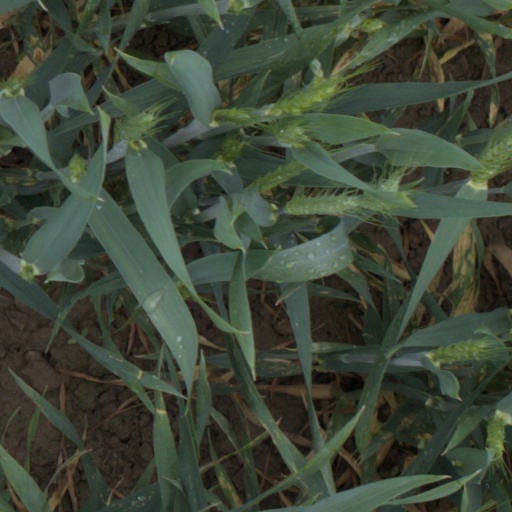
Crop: wheat